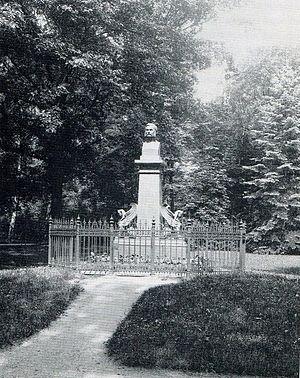
Carl Theodor Hermann Steudner est un botaniste et explorateur allemand.